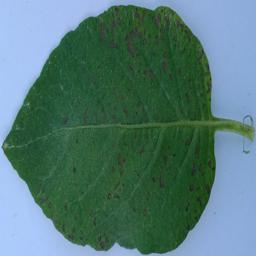
Etiqueta: Tizon_Temprano